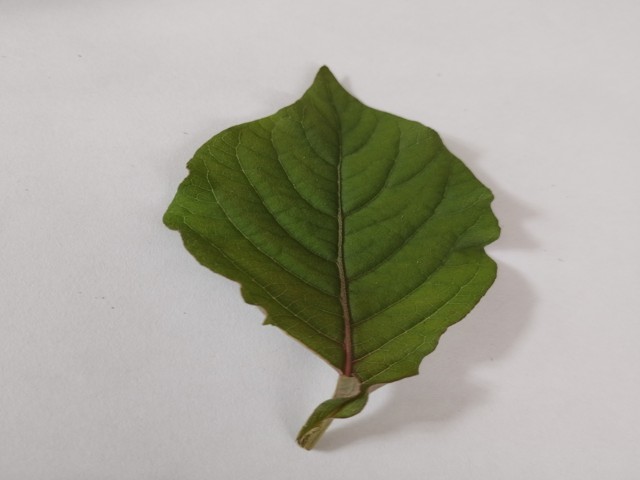
Plant: apang